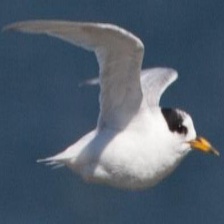
Species: FAIRY TERN
Scientific name: STERNULA NEREIS